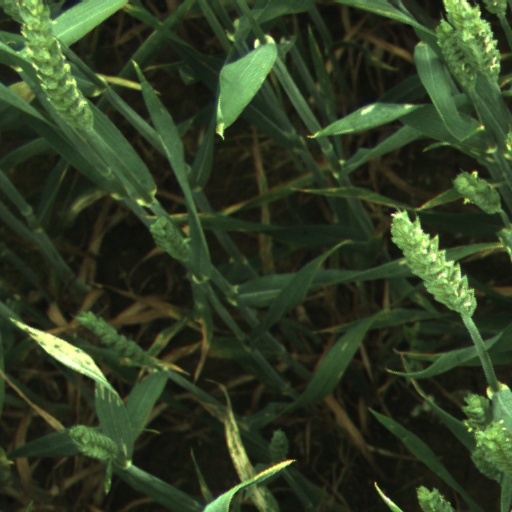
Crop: wheat